Esperanto in Poland

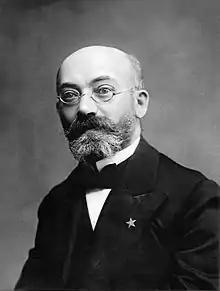
Polish ophthalmologist L. L. Zamenhof, founder of Esperanto.

Esperanto was constructed in Poland by L. L. Zamenhof. It maintained a notable presence in Poland until the Occupation of Poland during World War II and the subsequent Communist rule resulted in the persecution of Esperantists.